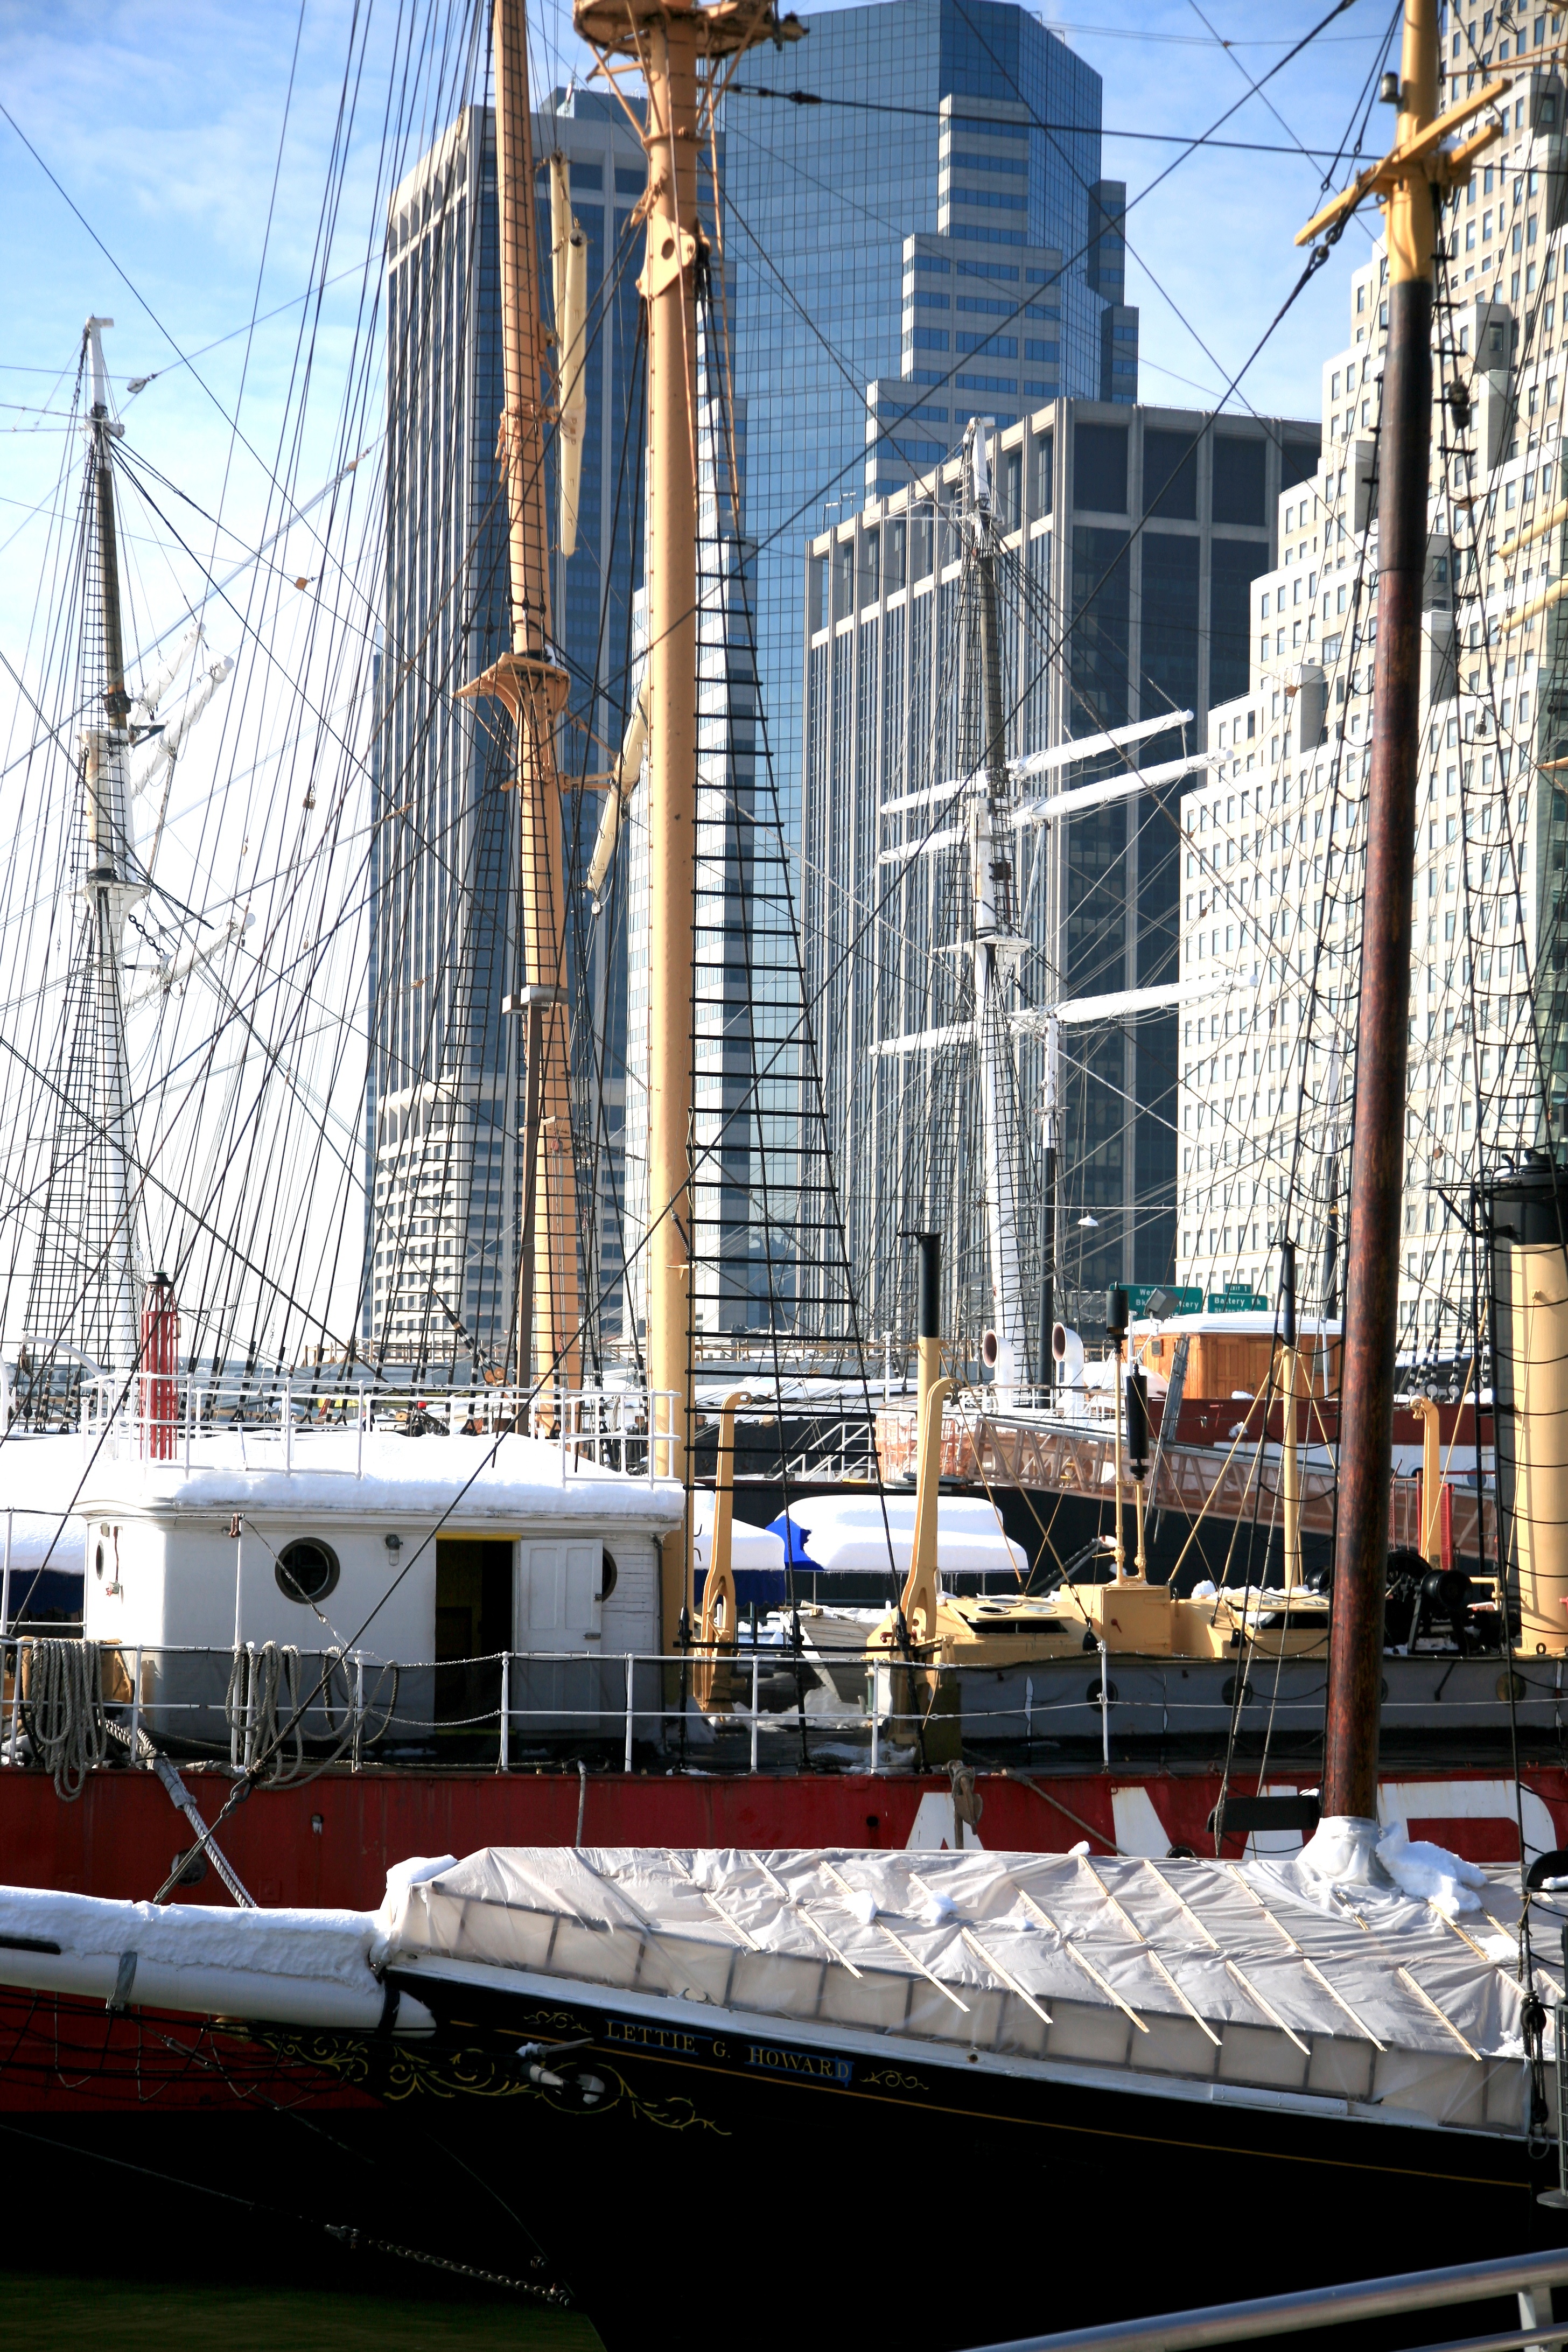
dock, boat, ship, vehicle, nyc, mast, newyork, newyorkcity, ny, watercraft, seaport, sailing ship